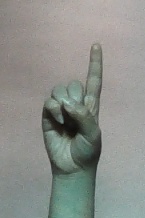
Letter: bb